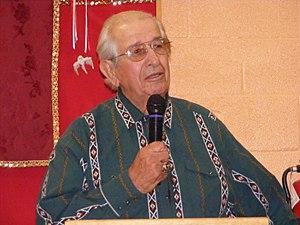
Le catcheur Chief Jay Strongbow en 2011 au cours de la cérémonie du New England Pro Wrestling Hall of Fame
Luke Joseph Scarpa, est un catcheur américain connu sous le nom de Chief Jay Strongbow.